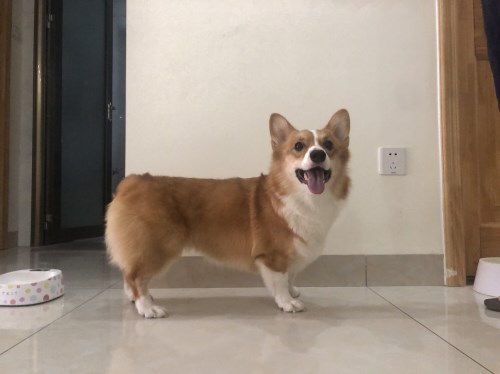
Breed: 2909-n000116-Cardigan